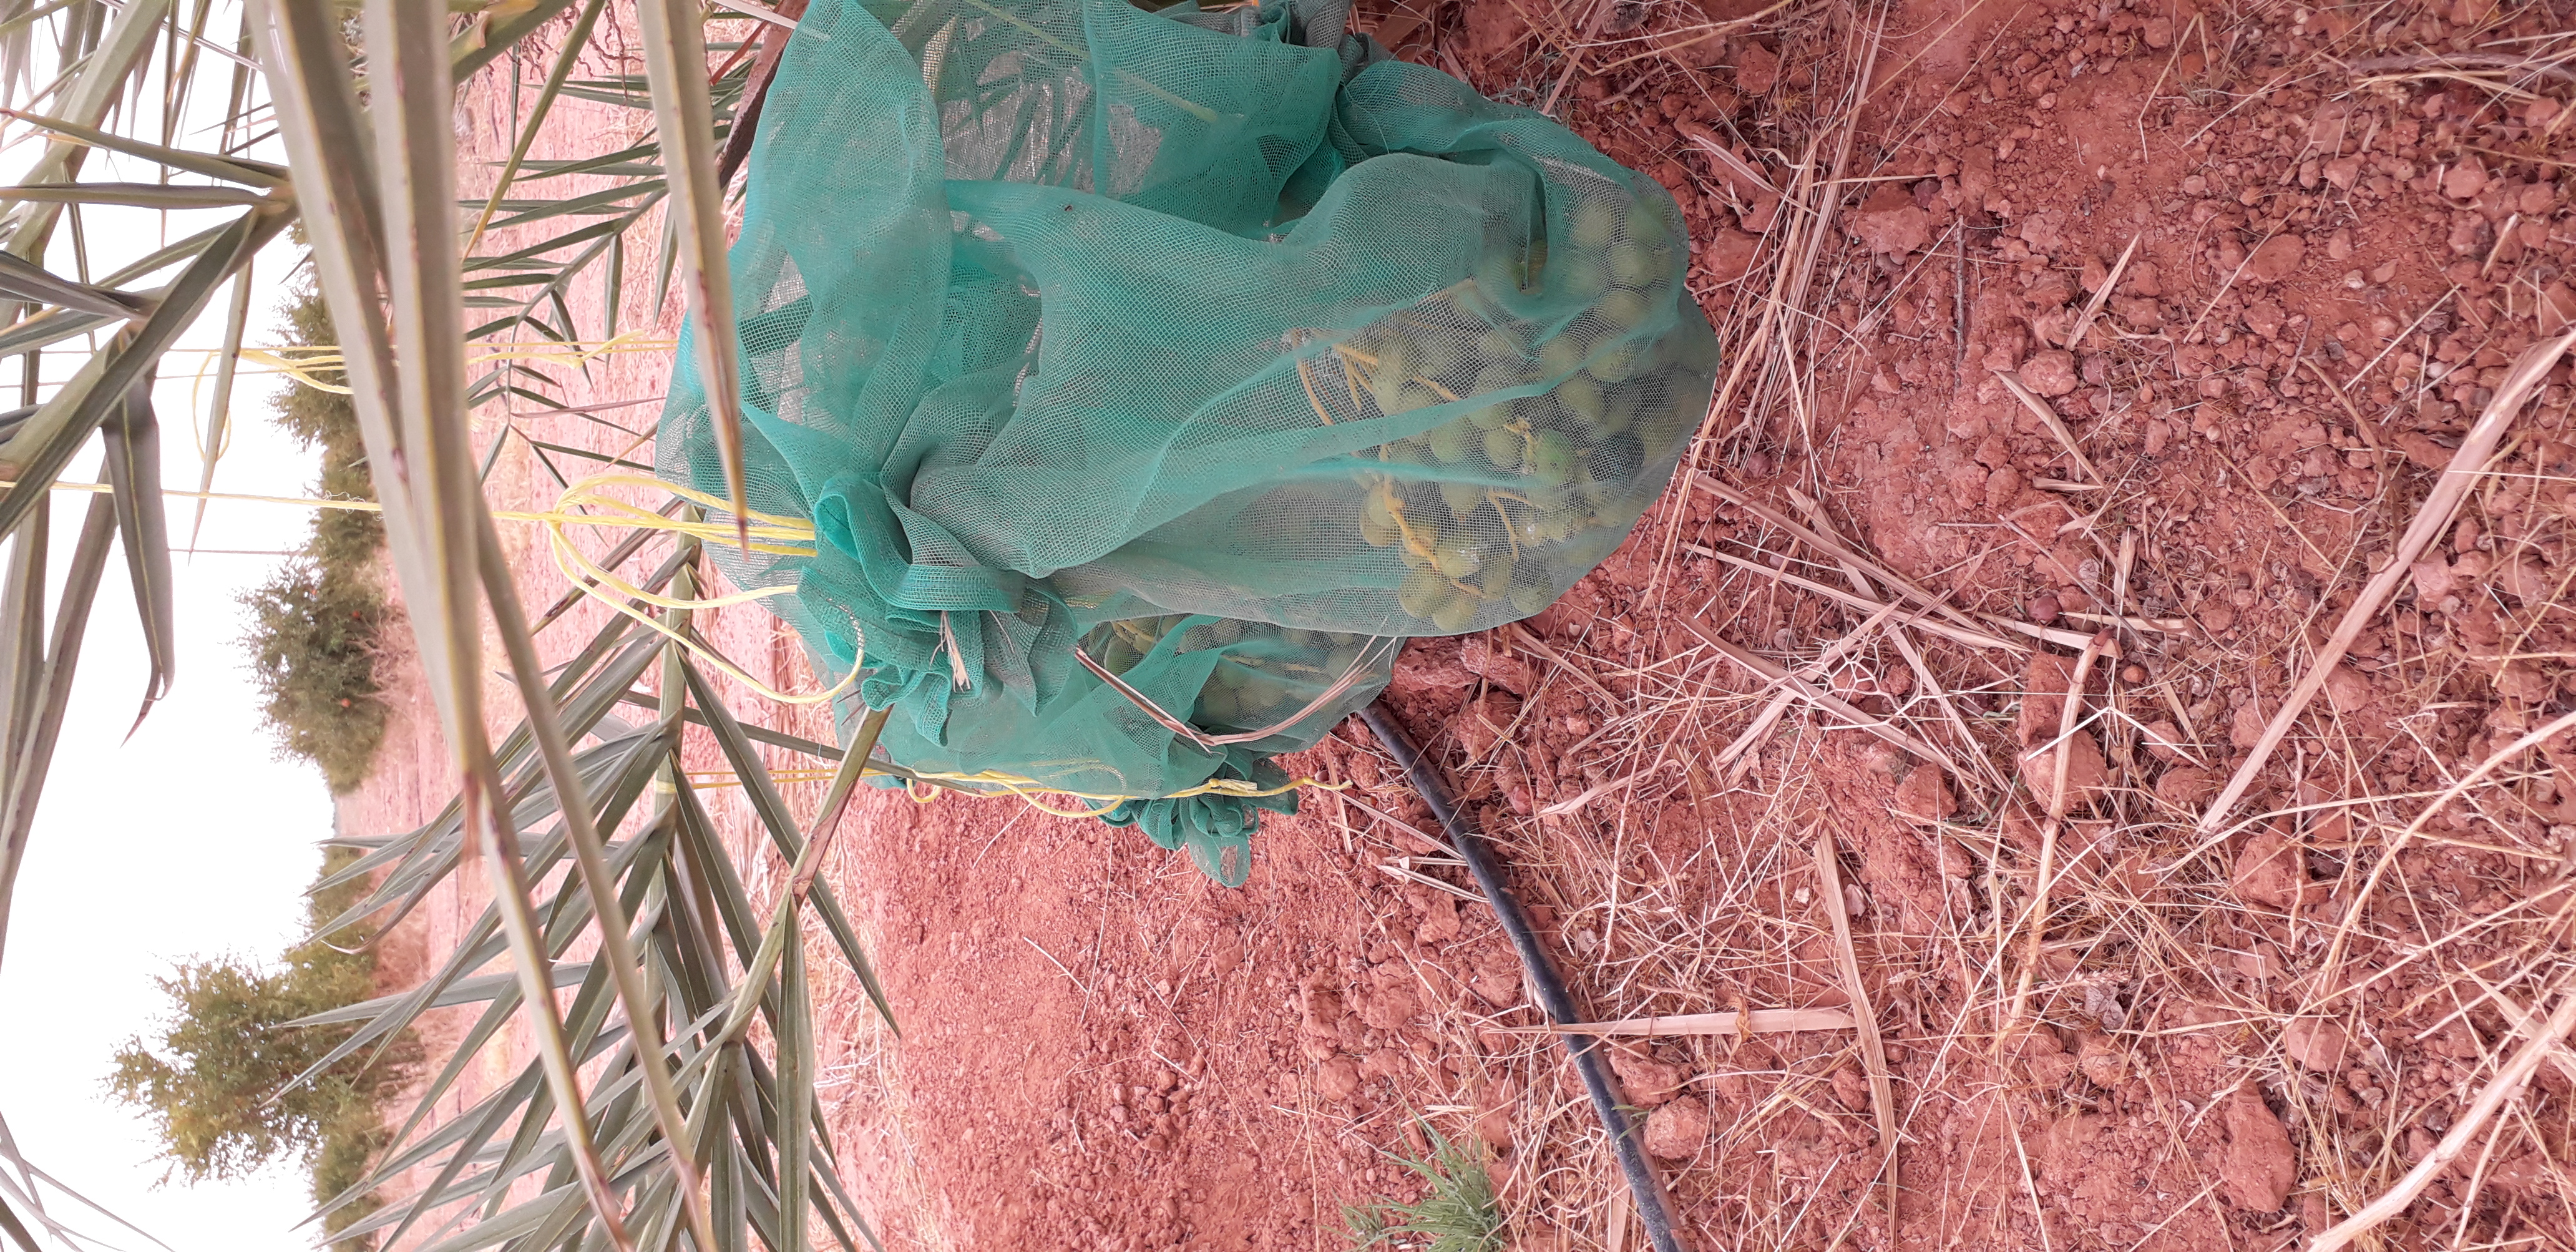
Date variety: kholt